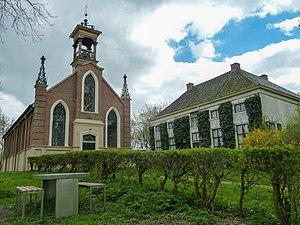
Wittewierum est un village de la commune néerlandaise de Groningue, situé dans la province de Groningue.